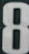
Number: 8